Piatra Neamț

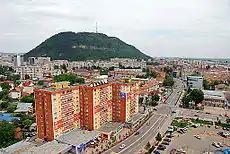
Centru district, with Pietricica Hill

The area around Piatra Neamț is one of the oldest inhabited areas in Romania. The oldest traces of human civilisation in the present territory date back to the higher Paleolithic, about 100,000 years BCE. The Cucuteni culture, whose development lasted approximately one thousand years ( 3600–2600 BCE) was attested in the territory of Neamţ county by a remarkable number of settlements (approx. 150), archaeological diggings unearthing important museum collections of Aeneolithic artifacts. Archaeologists have also discovered objects here dating back to the Neolithic Period and the Bronze Age (about 1900–1700 BCE).